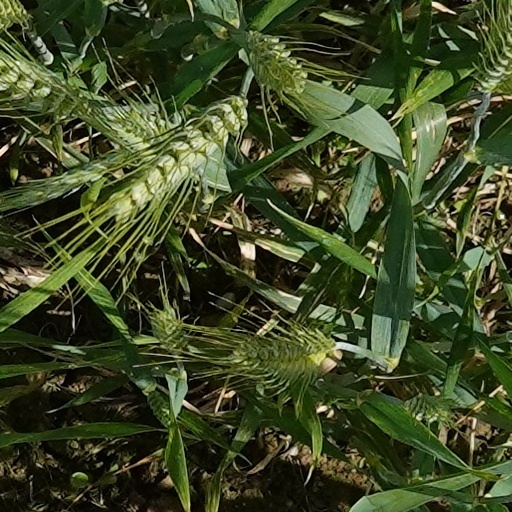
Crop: wheat